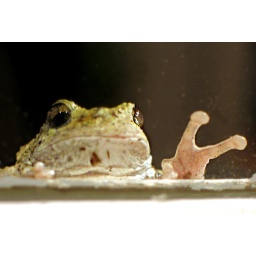
This tree frog was looking in the window one night, giving me a peace sign!